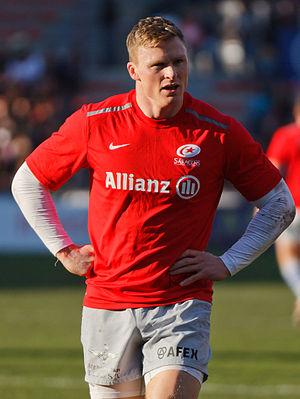
Chris Ashton à l'échauffement du match de Heineken Cup opposant le Stade toulousain au Saracens le 12 janvier 2014.
Christopher John Ashton, né le 29 mars 1987 à Wigan, est un joueur de rugby à XIII et de rugby à XV anglais qui évolue au poste d'ailier ou d’arrière au sein du club anglais Sale Sharks. Il débute au rugby à XIII en 2005 avec les Wigan Warriors et évolue au poste d'arrière. Puis en 2007, il change de club et s'engage avec les Northampton Saints, en rugby à XV, avec qui il joue au poste d'ailier. En 2010, il devient international à l'occasion du Tournoi des Six Nations. Il joue ensuite de 2012 à 2017 au club londonien des Saracens, avant de rejoindre Toulon en 2017, pour moins de deux saisons puisqu'il rejoint le club des Sale Sharks en 2018 puis les Harlequins en mars 2020.